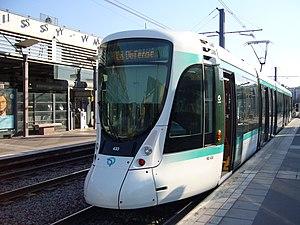
Un Citadis 302 à la station Issy Val de Seine sur la ligne 2 du tramway d'Île de France.
Le tramway d'Île-de-France contemporain, organisé par Île-de-France Mobilités, est composé de dix lignes distinctes, à l'histoire particulière et aux matériels différents. Sept ont été créées de toutes pièces, et trois résultent de la modernisation de lignes ferroviaires anciennement sous-exploitées. Les lignes 1, 2, 3a, 3b, 5, 6, 7 et 8 sont exploitées par la RATP, la ligne 11 et les futures lignes 9, 12 et 13 sont et seront exploitées par Keolis et la ligne 4 par la SNCF.